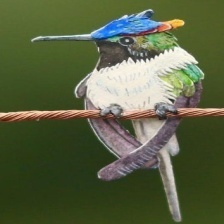
Species: HORNED SUNGEM
Scientific name: HELIACTIN BILOPHUS
ImageNet parent category: hummingbird